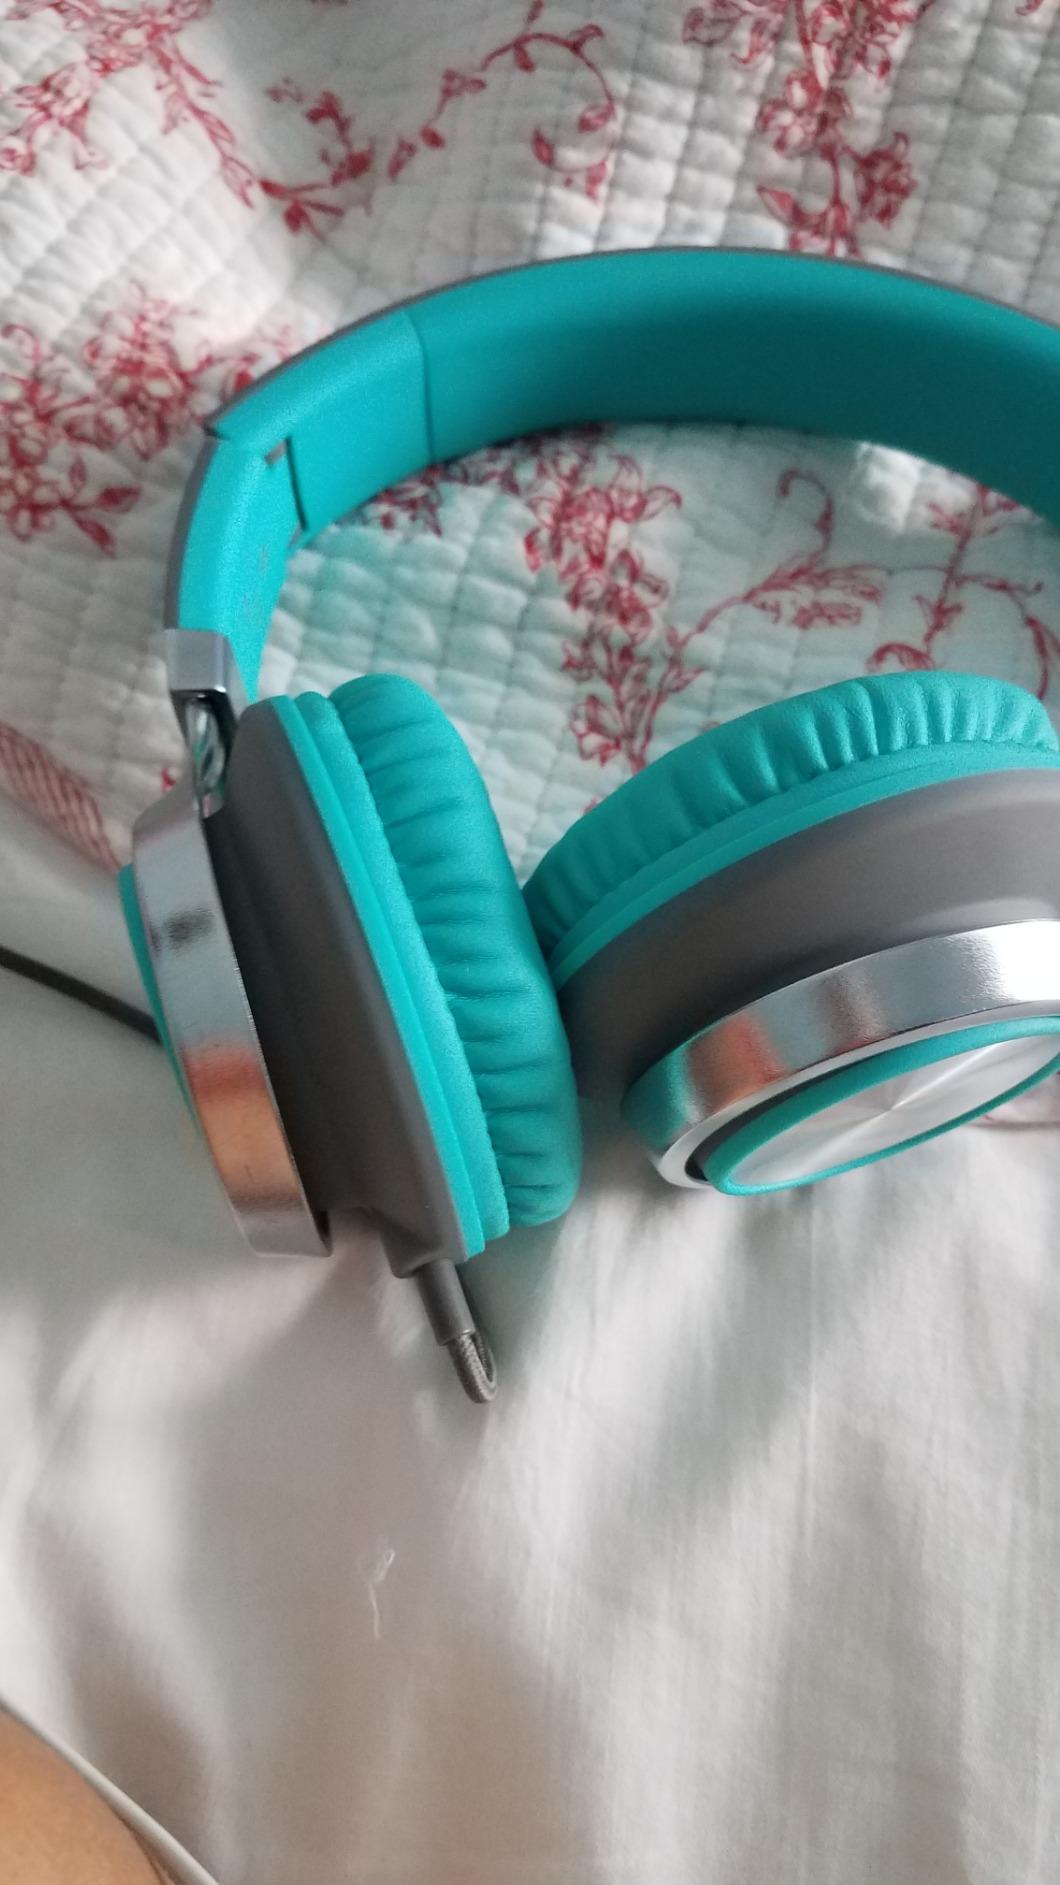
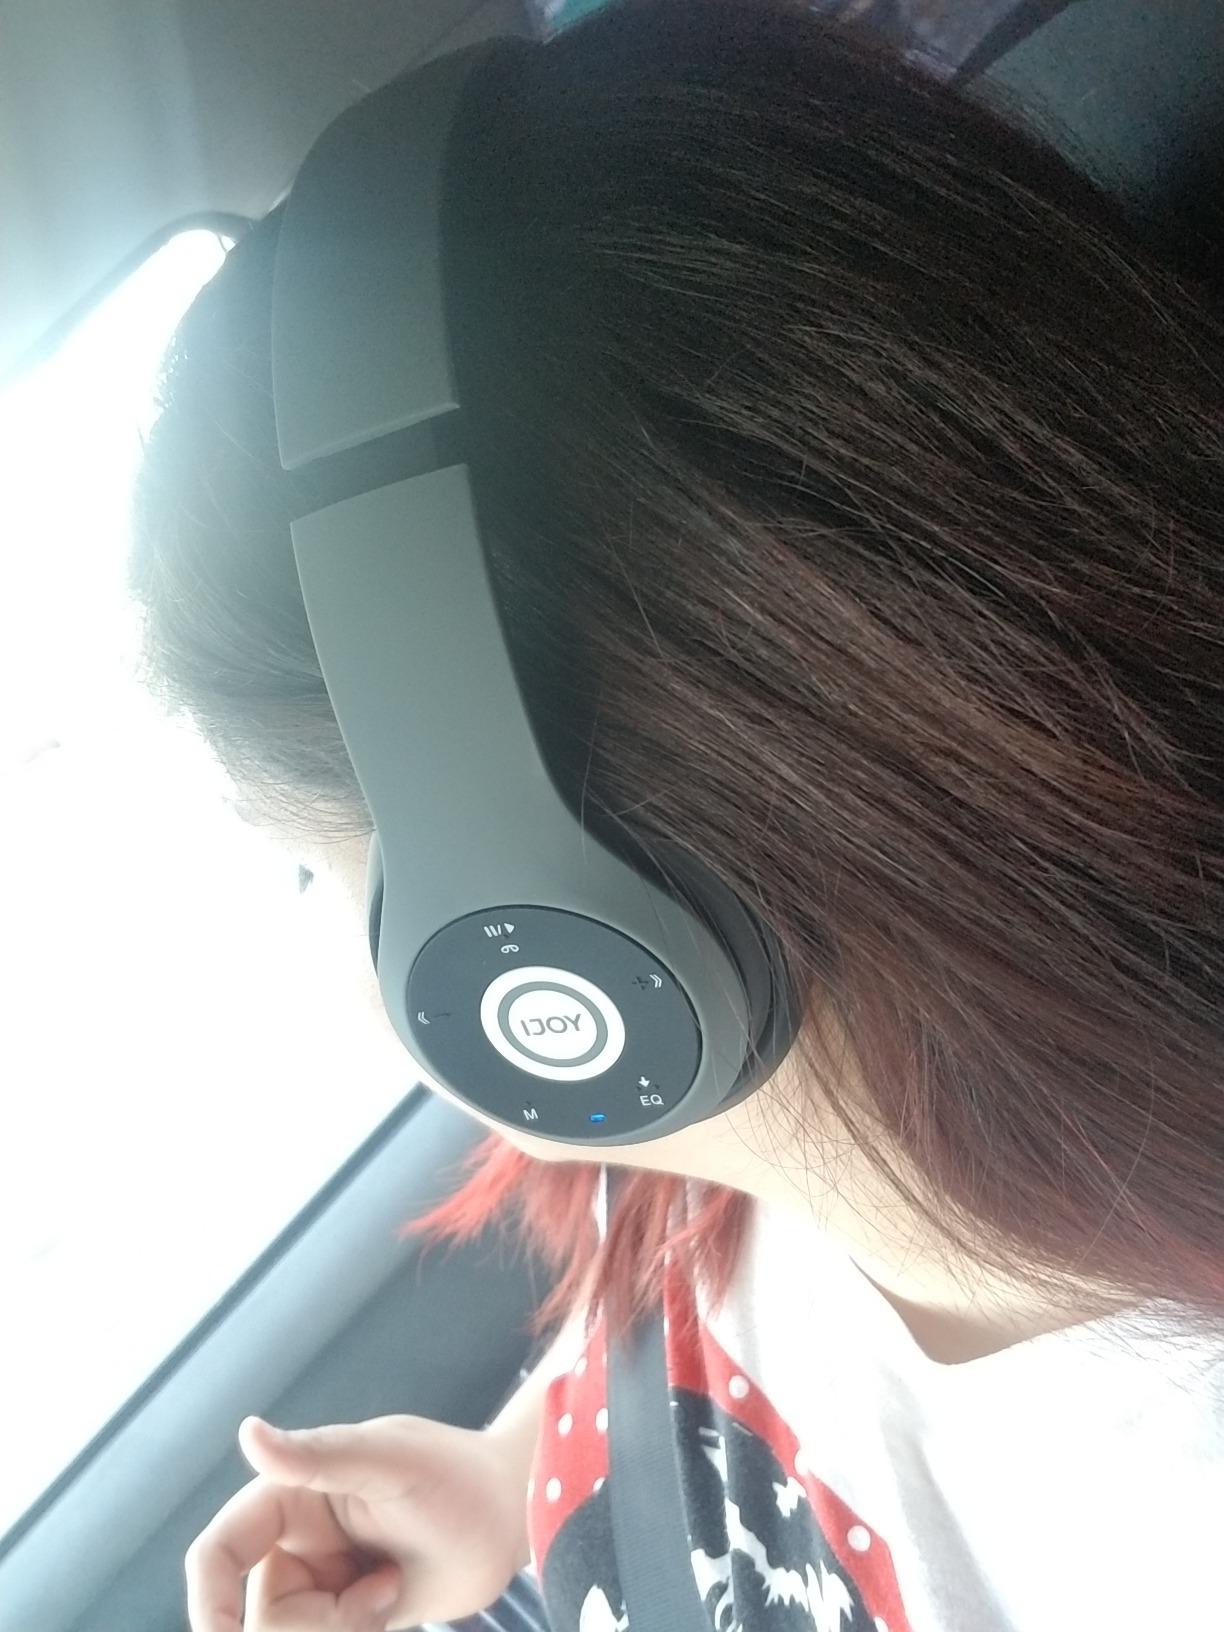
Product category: headphones
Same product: no